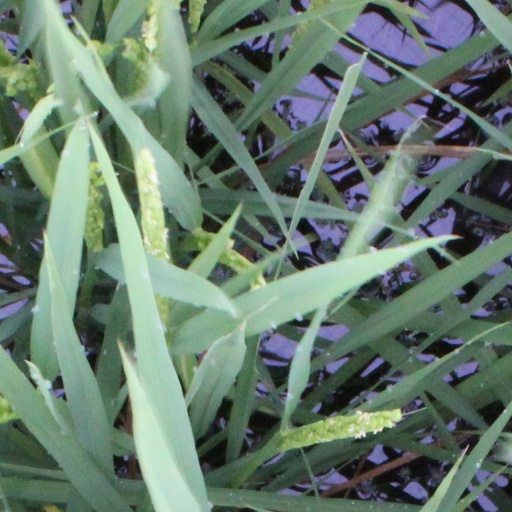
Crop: rice